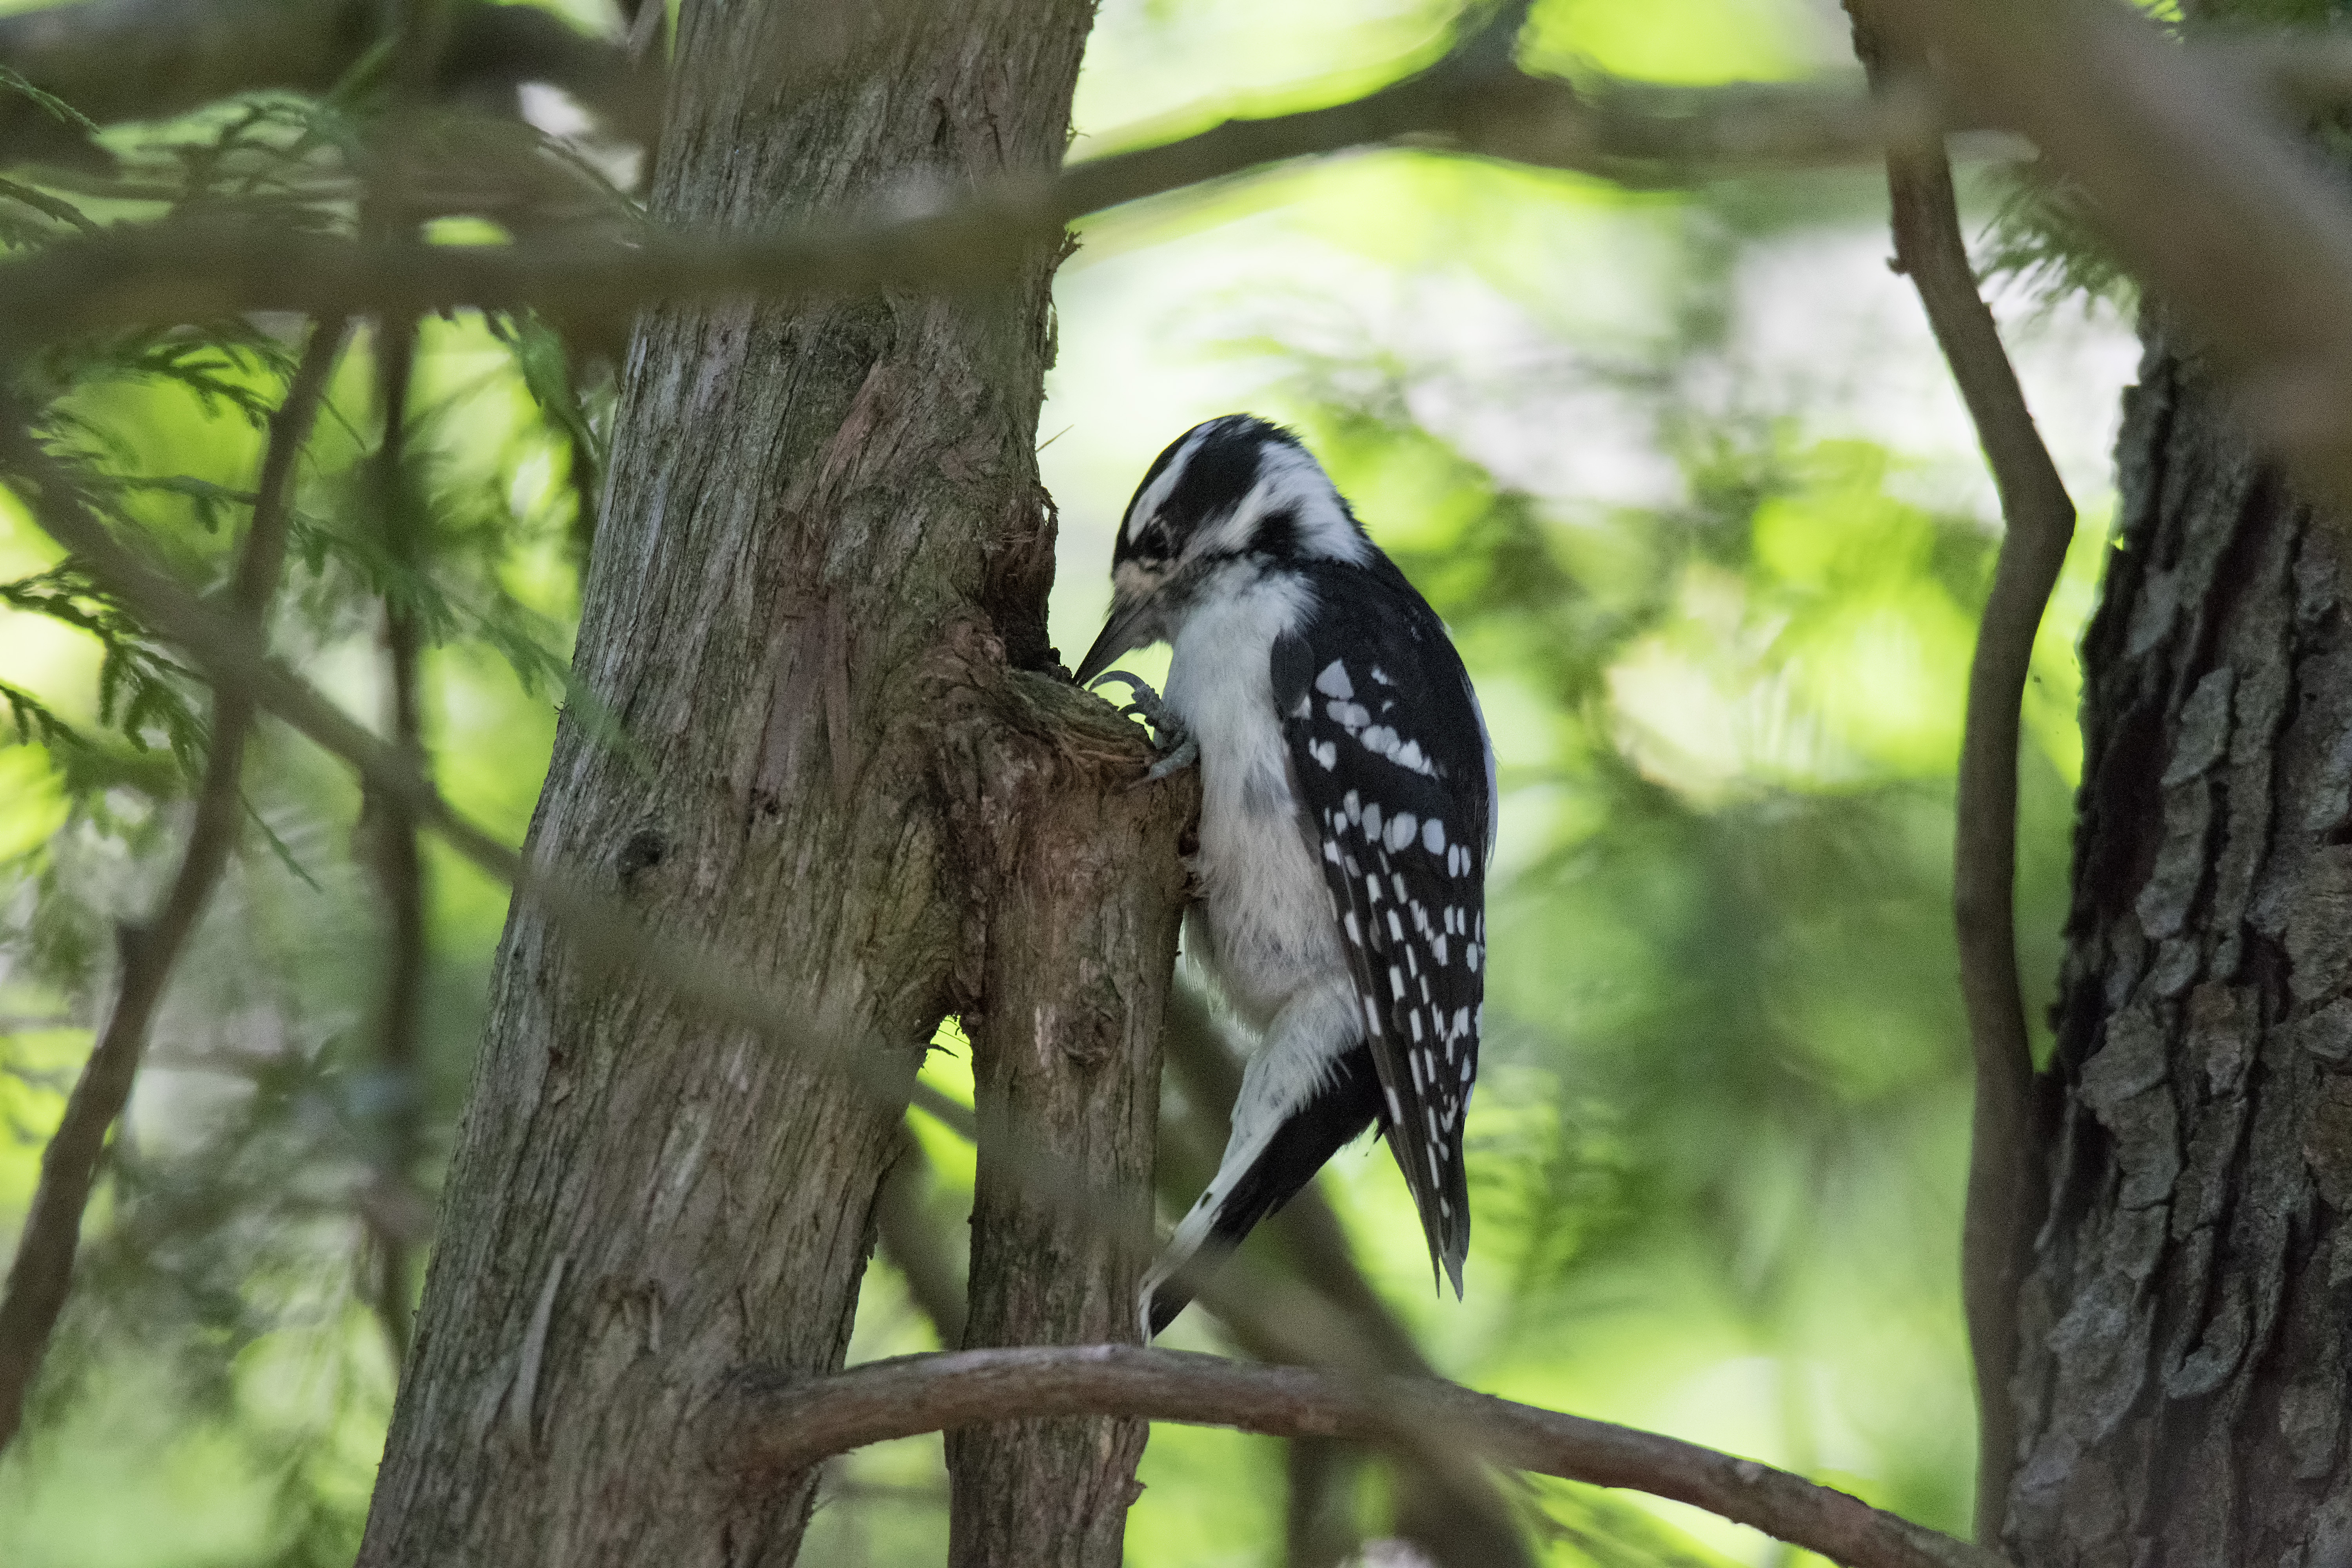
nature, branch, bird, wildlife, green, jungle, beak, fauna, canada, rainforest, vertebrate, quebec, woodpecker, sherbrooke, oiseau, pic, mineur, downy, perching bird, piciformes